Vall de Ribes

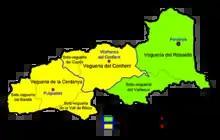
Map showing the Vall de Ribes as part of the administrative structure of the counties of Cerdagne and Roussillon under the Crown of Majorca

The Vall de Ribes is a geographic zone in the northwest of the Ripollès in the valley of the river Freser. Its largest municipality is Ribes de Freser. It also contains the municipalities of Queralbs, Toses, Planoles, Pardines and Campelles, and the sanctuary and resort of Vall de Núria.